Five-pin bowling

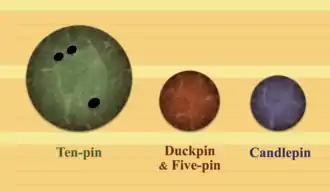
Comparative sizes of bowling balls, portrayed on boards of a bowling lane. Balls for five-pin bowling are the same size as those for duckpin bowling.

A perfect score is 450, requiring 12 consecutive strikes bowled in the same game without fouling. It does not happen as frequently as in tenpin bowling. The C5PBA sanctions from 15 to 30 perfect games annually.